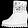
Label: Ankle boot